Visa requirements for Bulgarian citizens

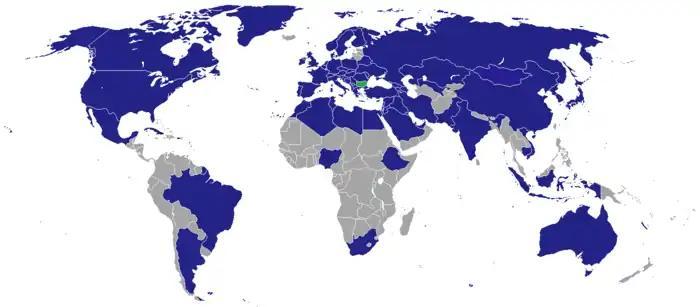
Diplomatic missions of Bulgaria

When in a non-EU country where there is no Bulgarian embassy, Bulgarian citizens as EU citizens have the right to get consular protection from the embassy of any other EU country present in that country.